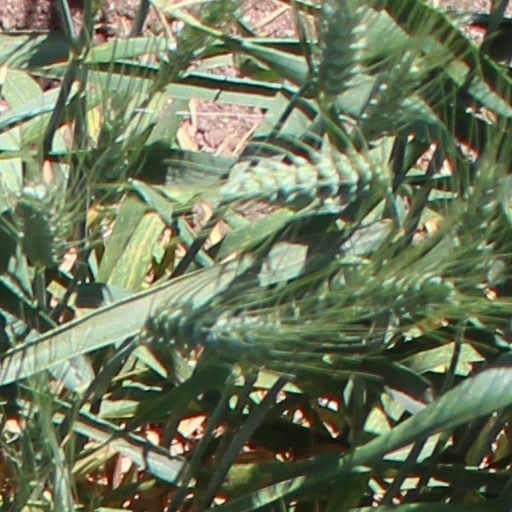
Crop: wheat